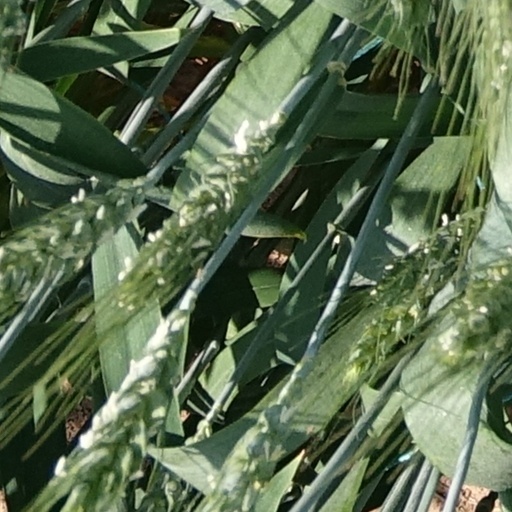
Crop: wheat